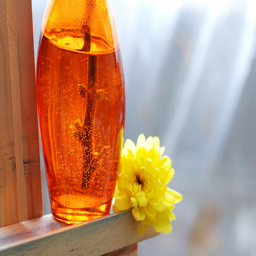
A vase and flower are sitting on the small ledge.
A yellow flower is beside a bottle with a liquid.
A vase filled with water next to a yellow flower.
A jar with a substance in it sits next to a flower.
A vase with a stem in it with a yellow flower next to it